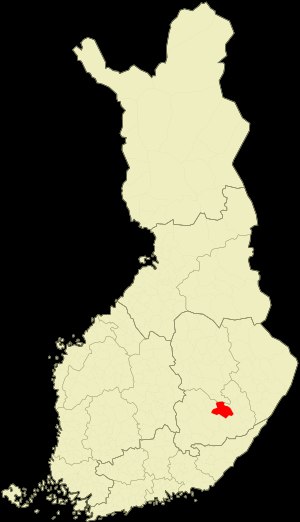
Rantasalmi
Kommunens beliggenhed
Rantasalmi er en kommune i landskabet Södra Savolax i Finland.